Rhett Miller

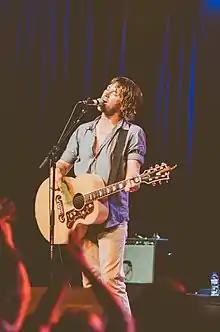
Miller performing in 2013

In 2012, Miller released "The Dreamer." The record, a Maximum Sunshine release which Miller self-produced, included collaborations with Rosanne Cash and Ben Kweller.